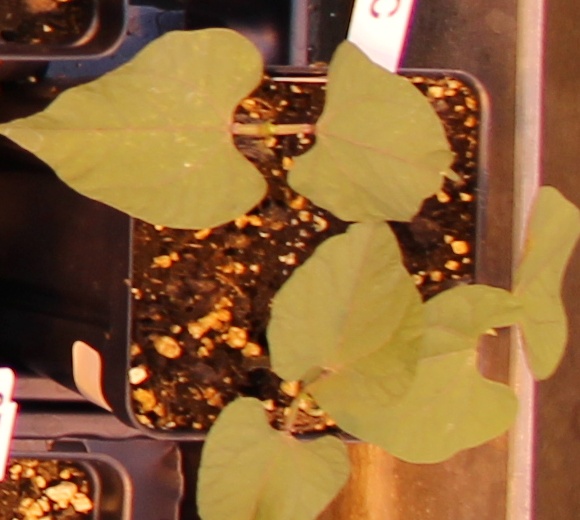
Label: Blackbean